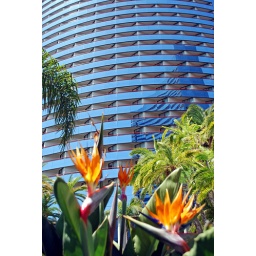
West tower of the Mariot Hotel with bird of paradise in the foreground.